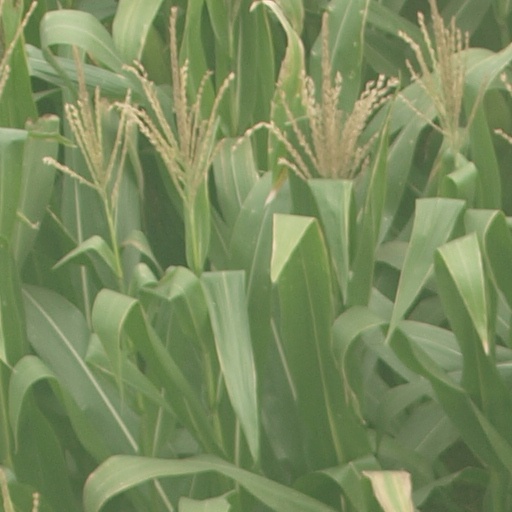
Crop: maize; corn